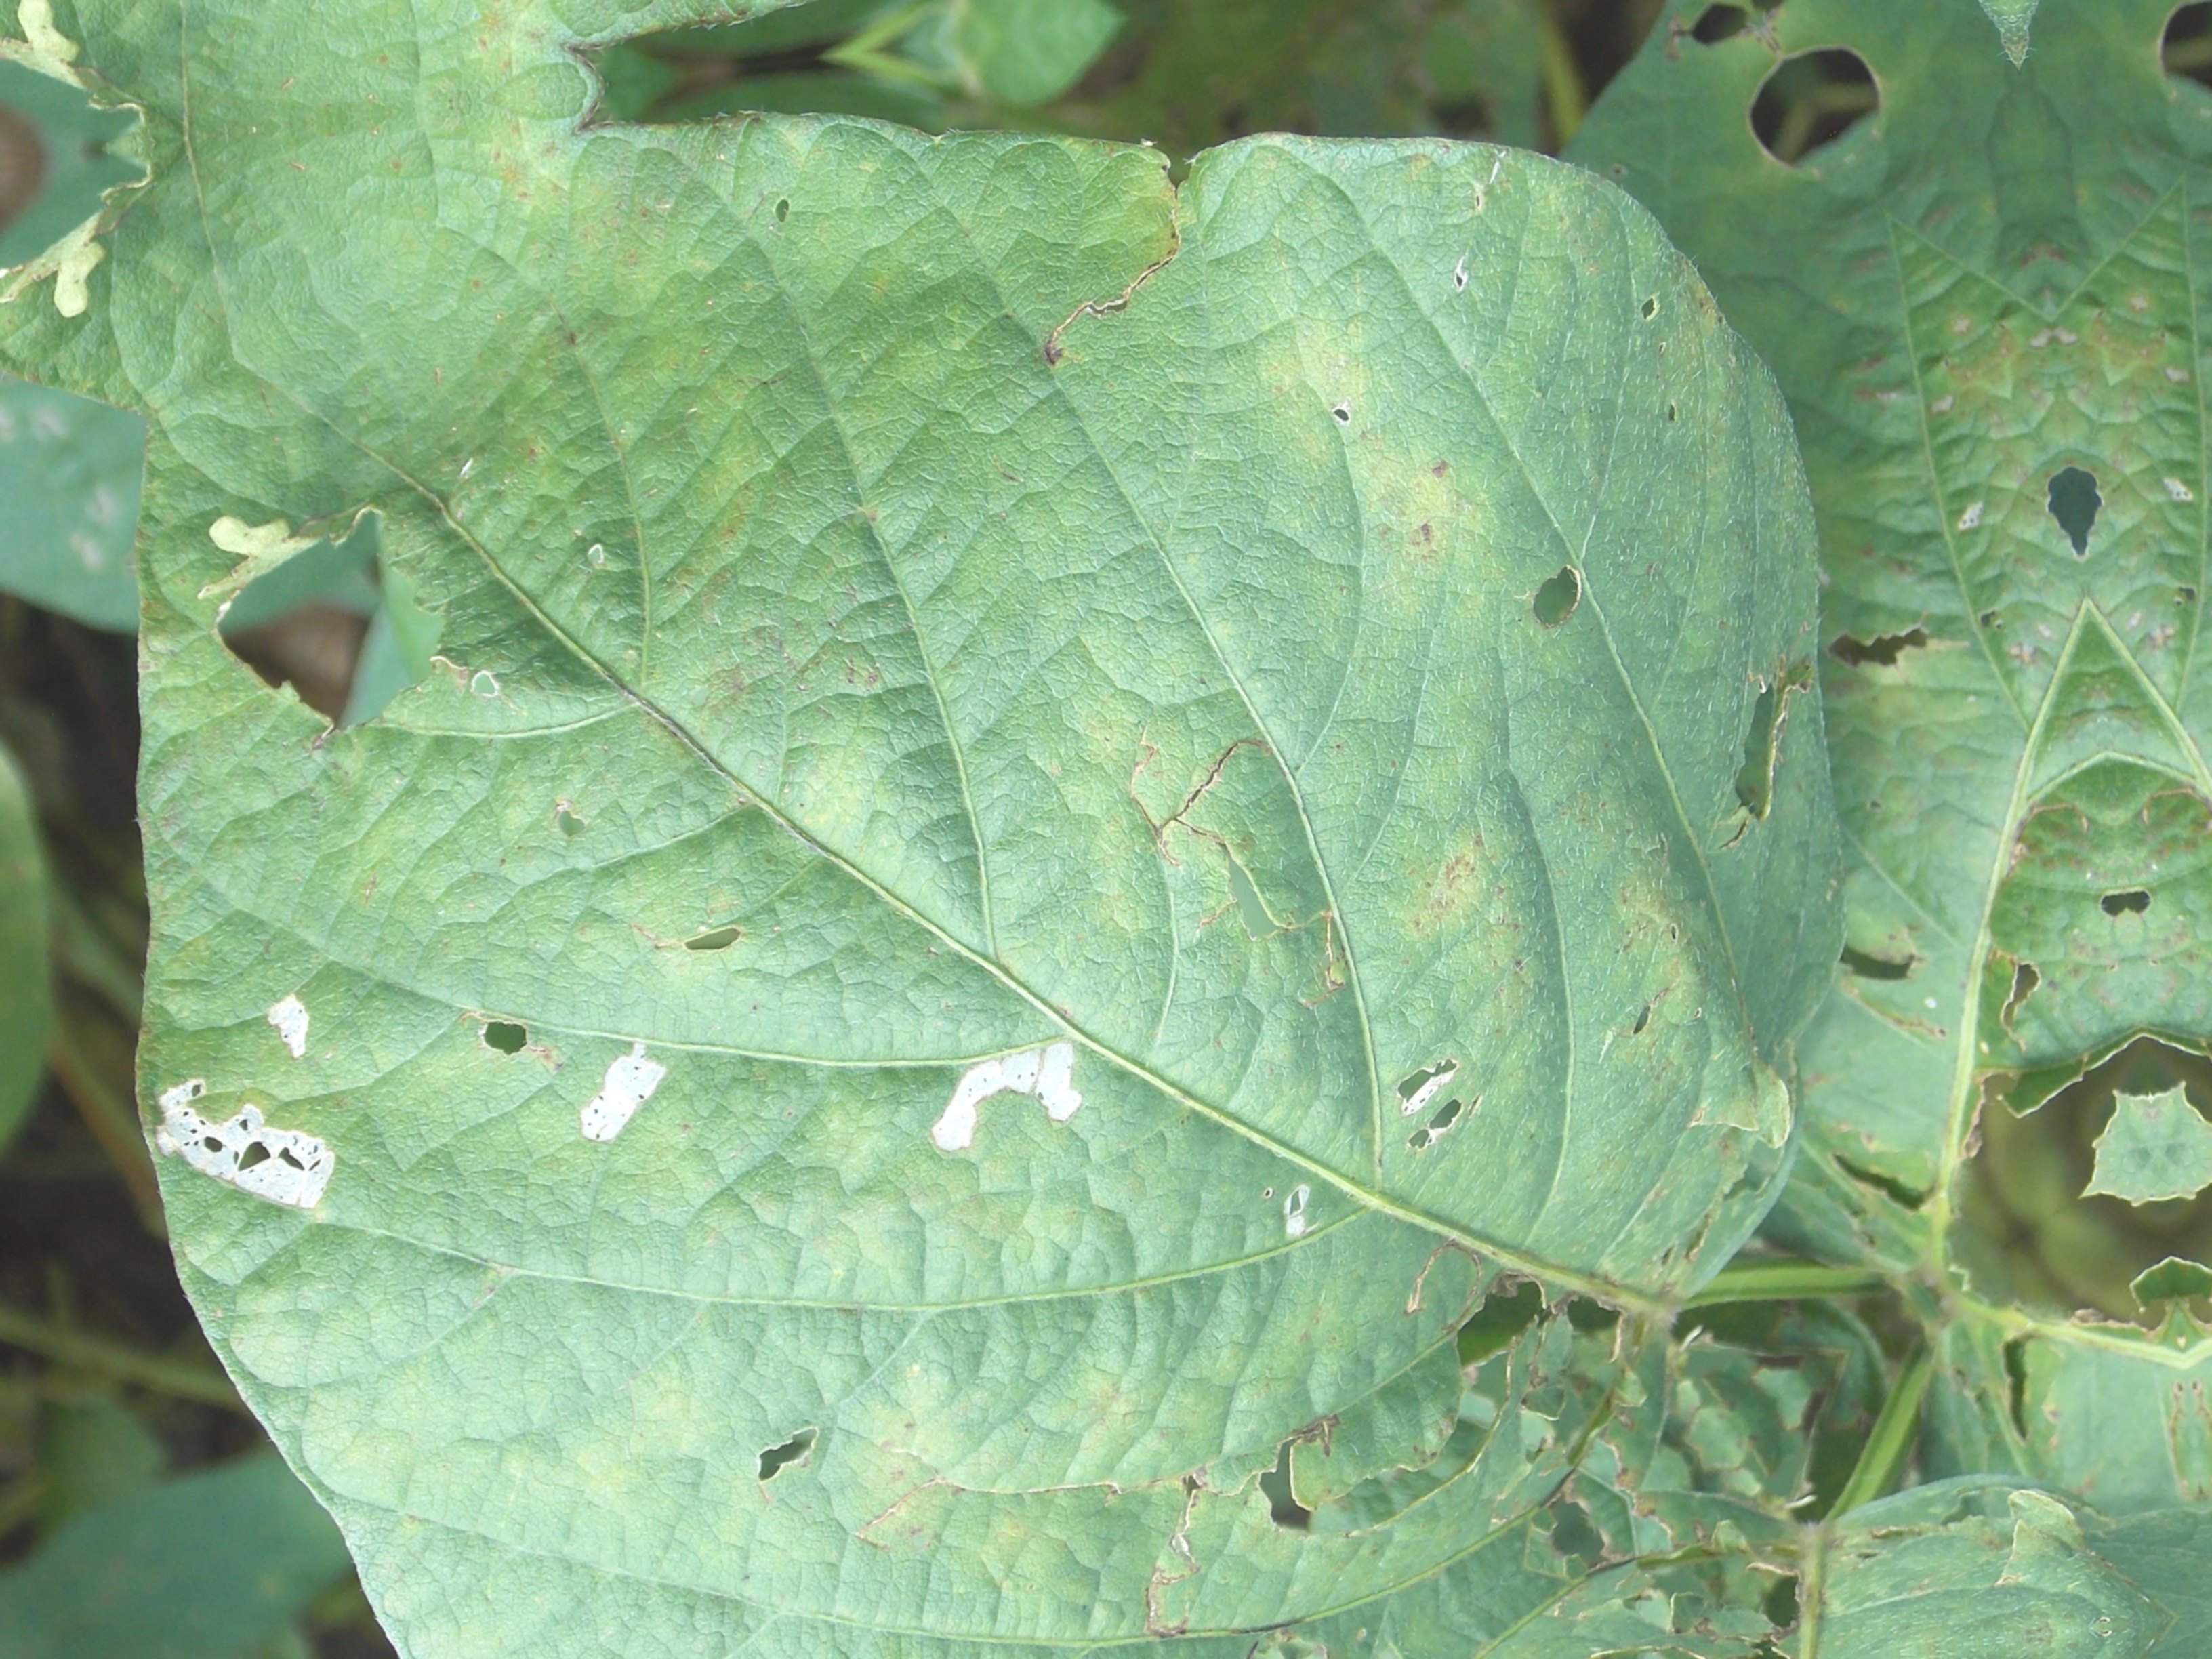
Label: Disease